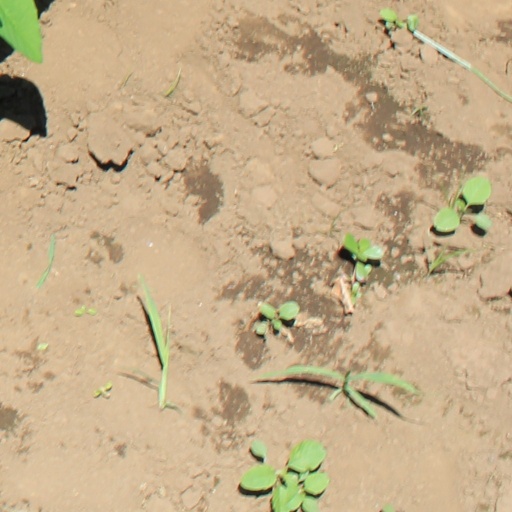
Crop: soybean